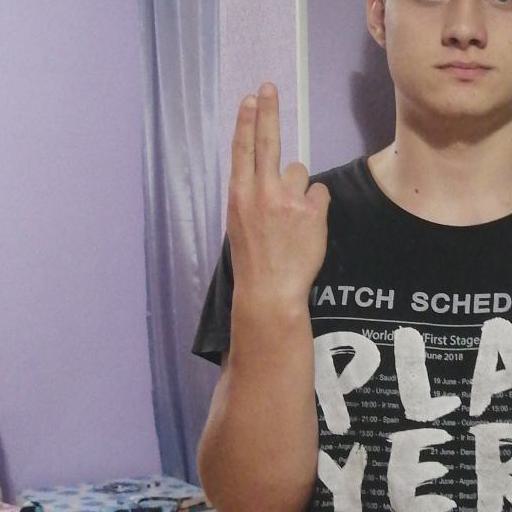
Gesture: two_up_inverted